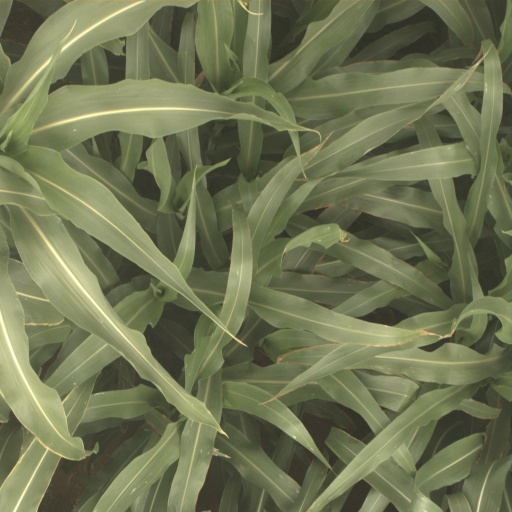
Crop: sorghum